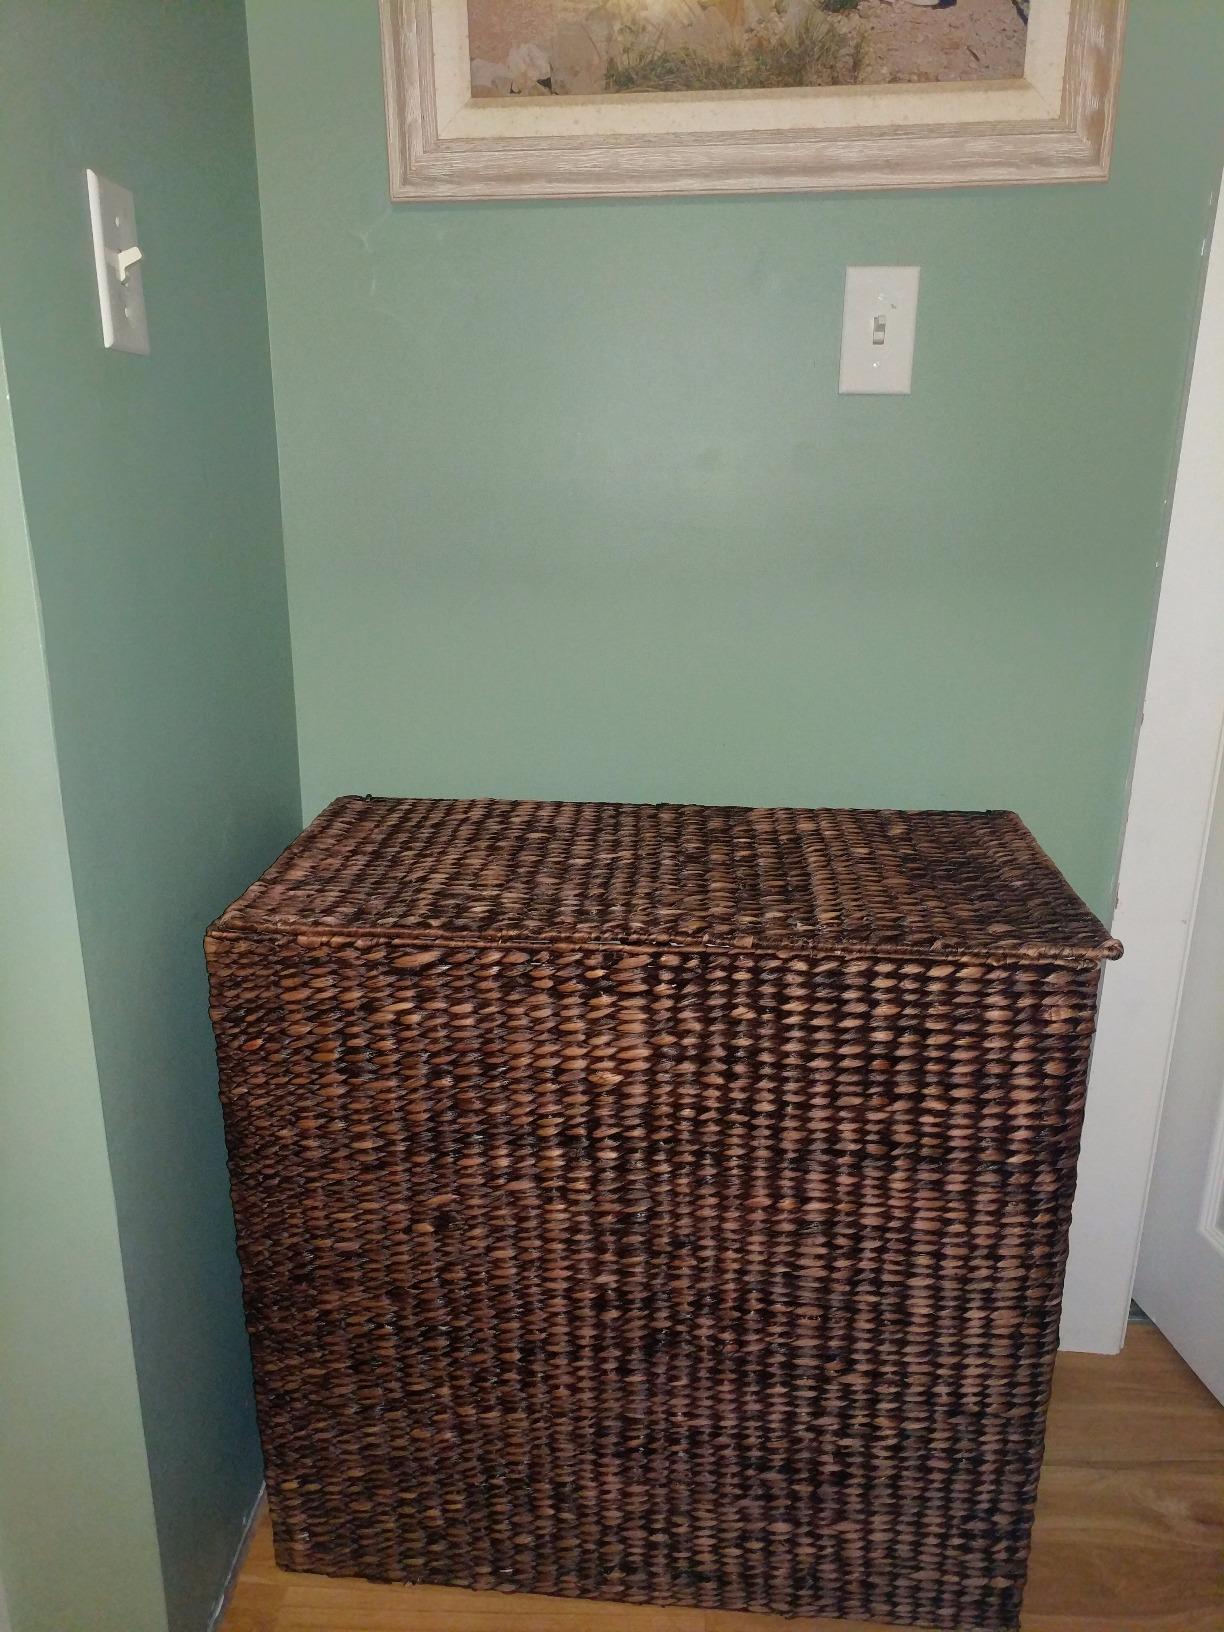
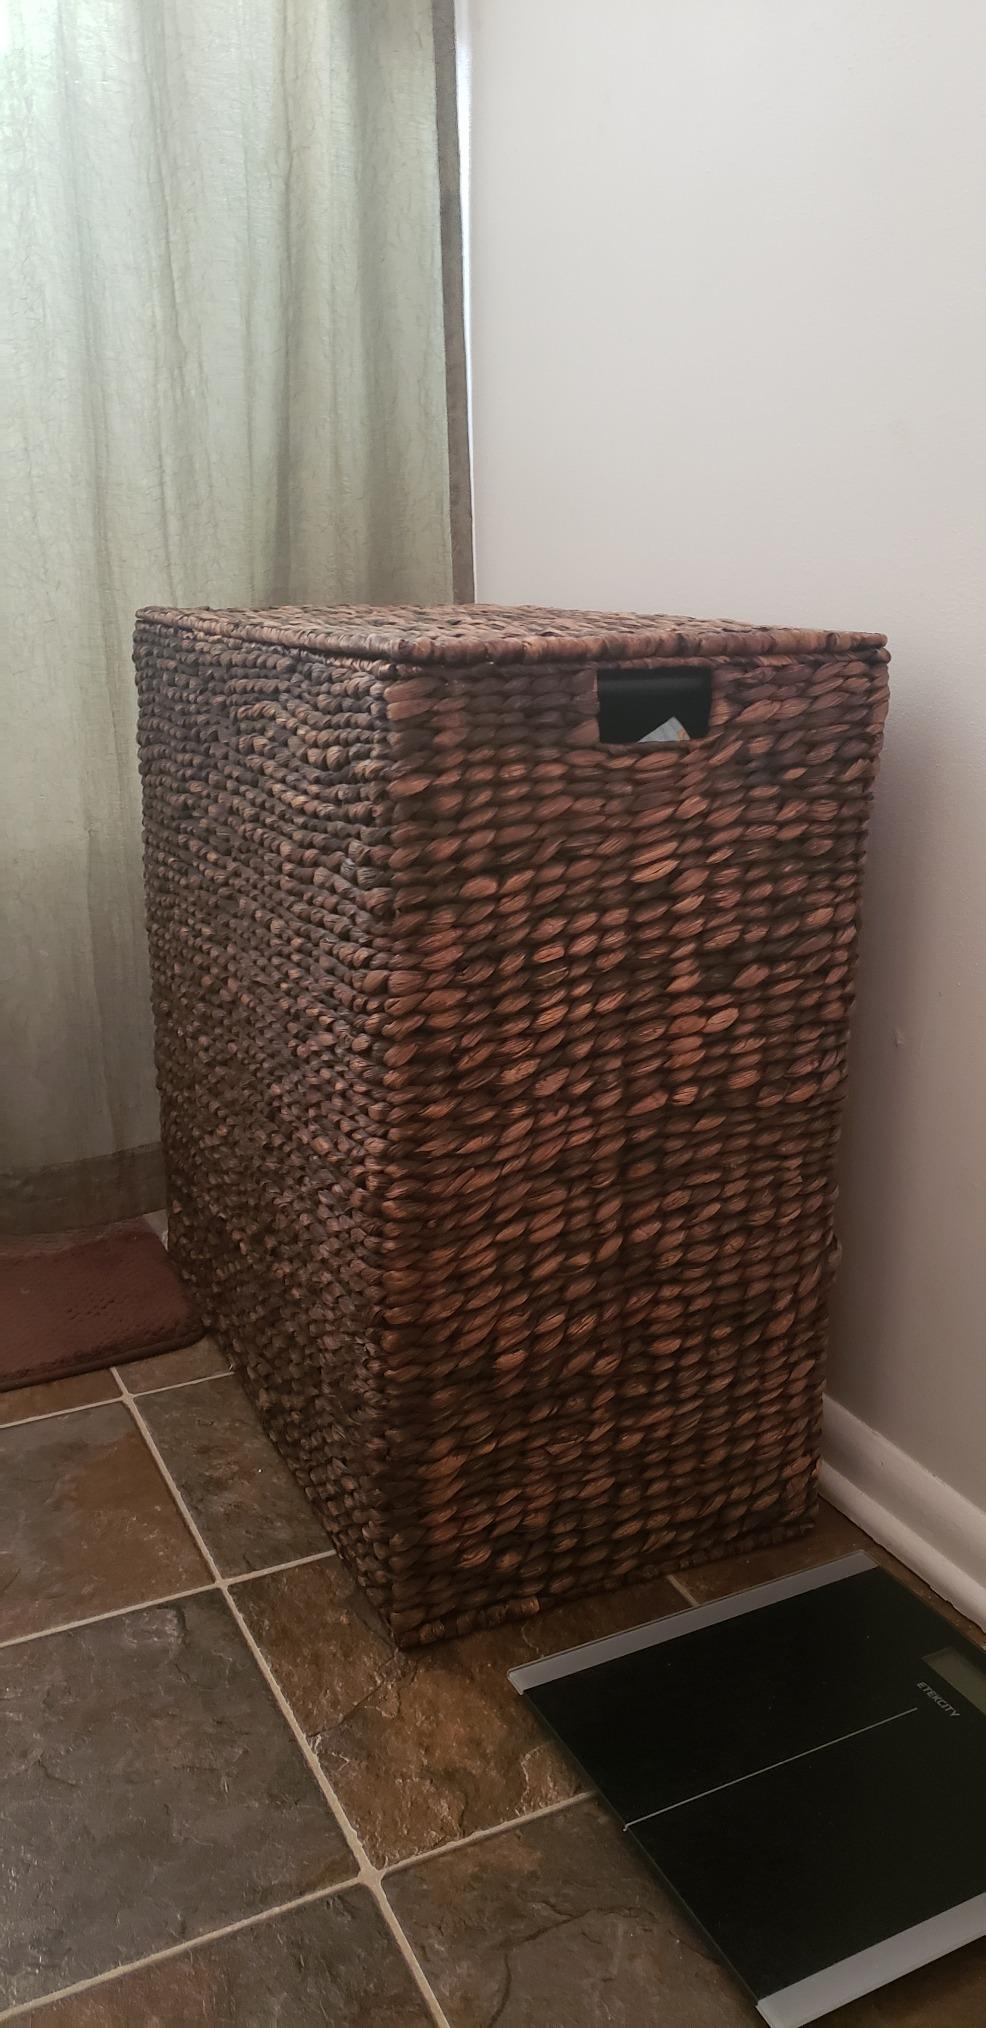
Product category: items_hamper
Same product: yes